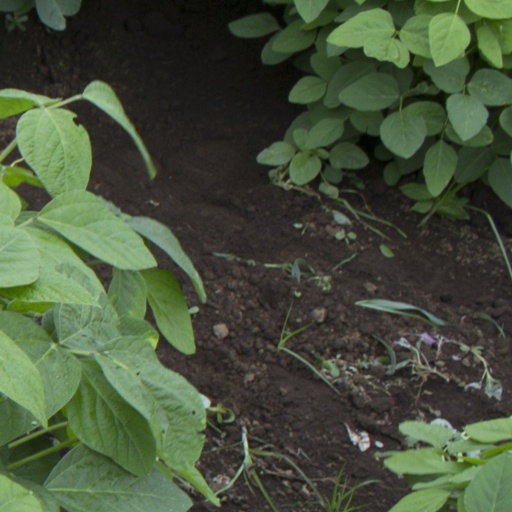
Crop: soybean